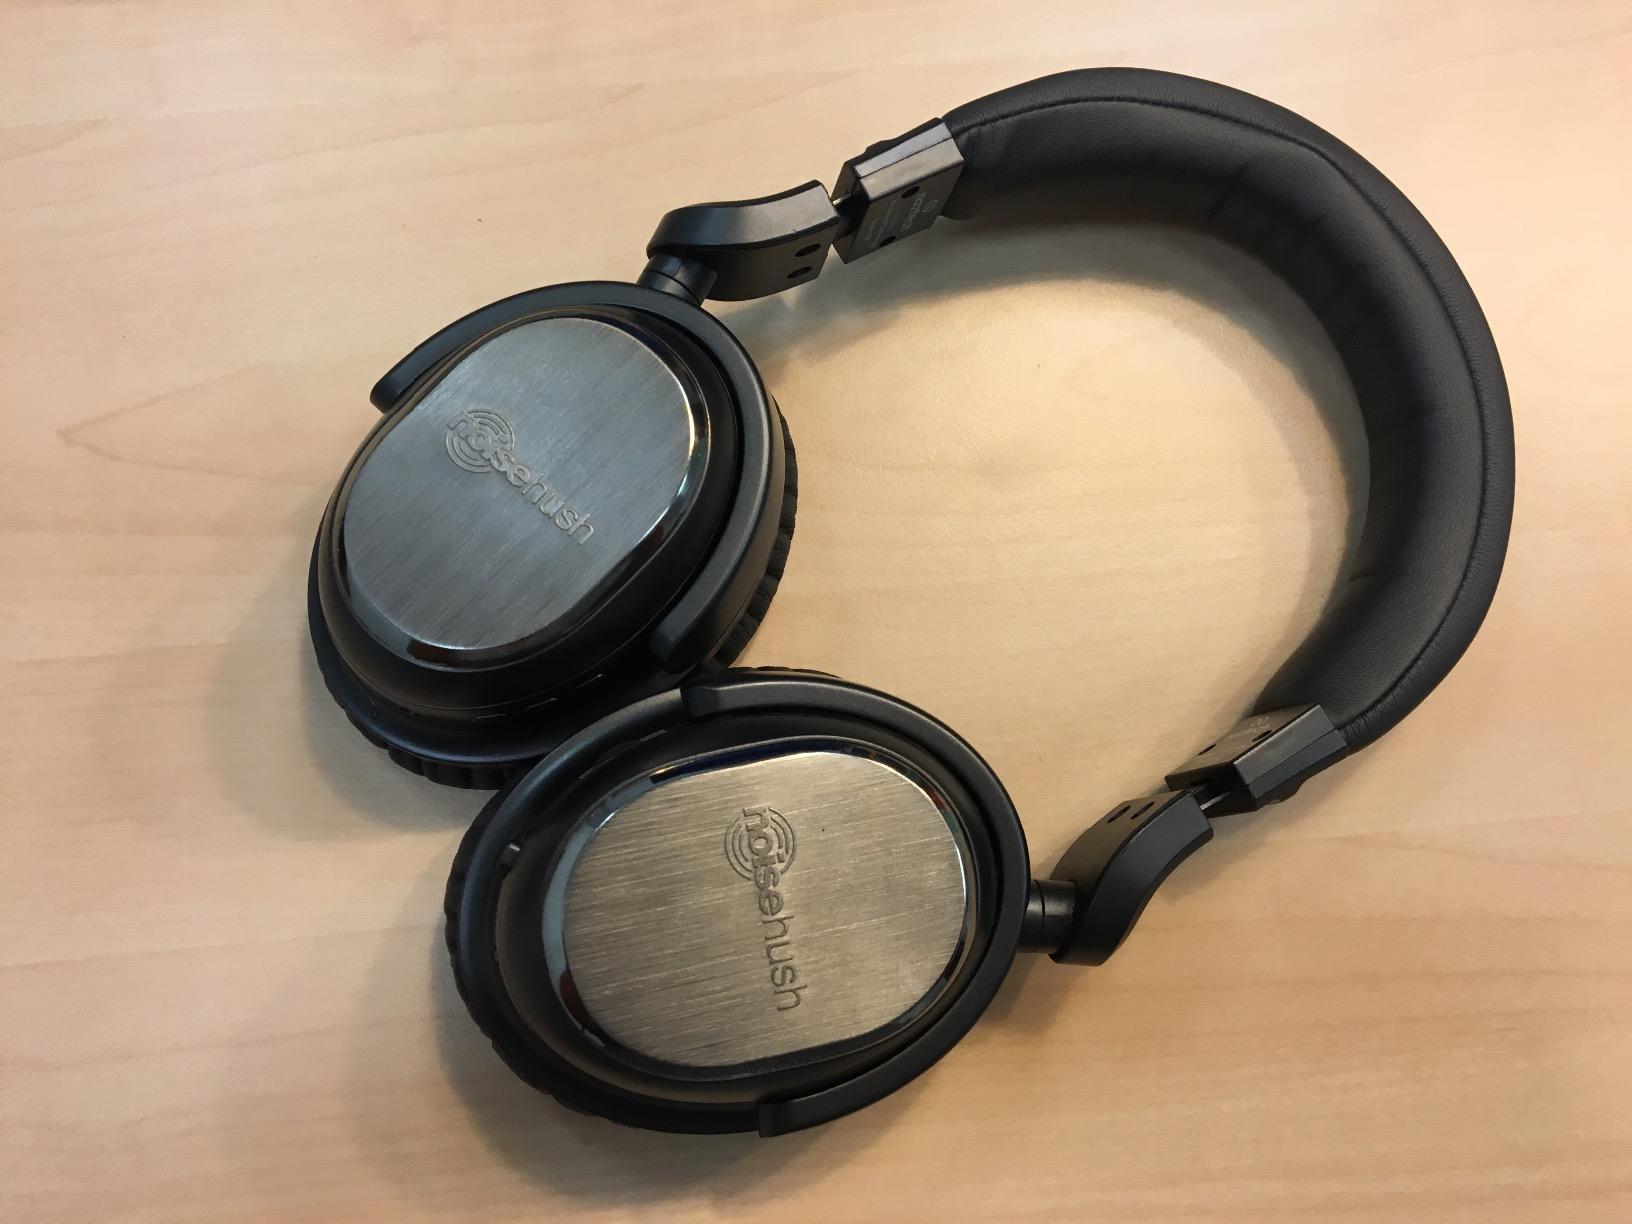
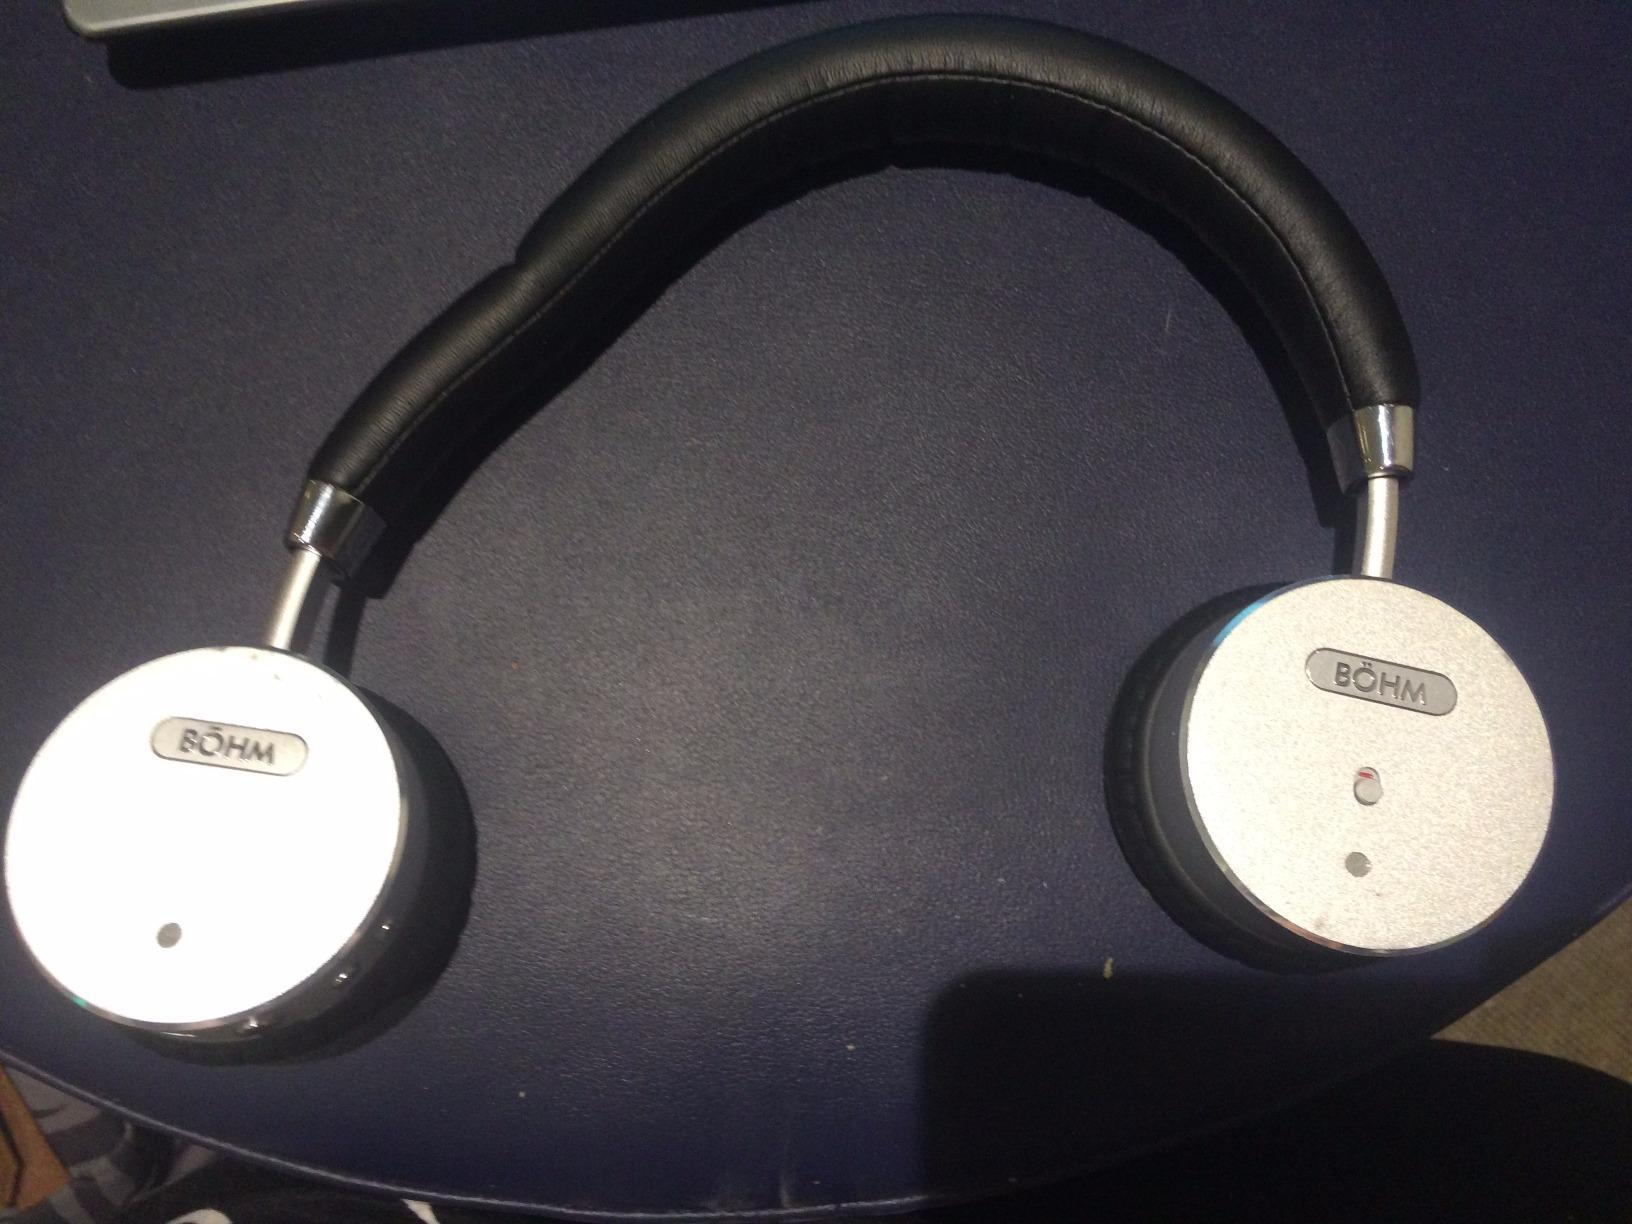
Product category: headphones
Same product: no